Garnet Bailey

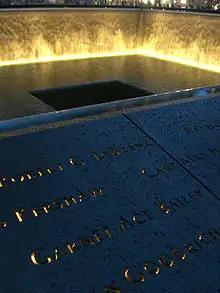
Bailey's name is located on Panel S-3 of the National September 11 Memorial's South Pool, along with those of other passengers of Flight 175.

Bailey died when the plane in which he was travelling, United Airlines Flight 175, was hijacked and deliberately crashed into the South Tower of the World Trade Center in New York City during the September 11 attacks. Bailey and amateur scout Mark Bavis were travelling from Boston to Los Angeles when the flight was hijacked. They had been in Manchester visiting the Los Angeles Kings' AHL affiliate, the Monarchs.